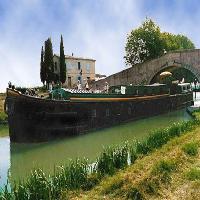
Weather: sun or clear